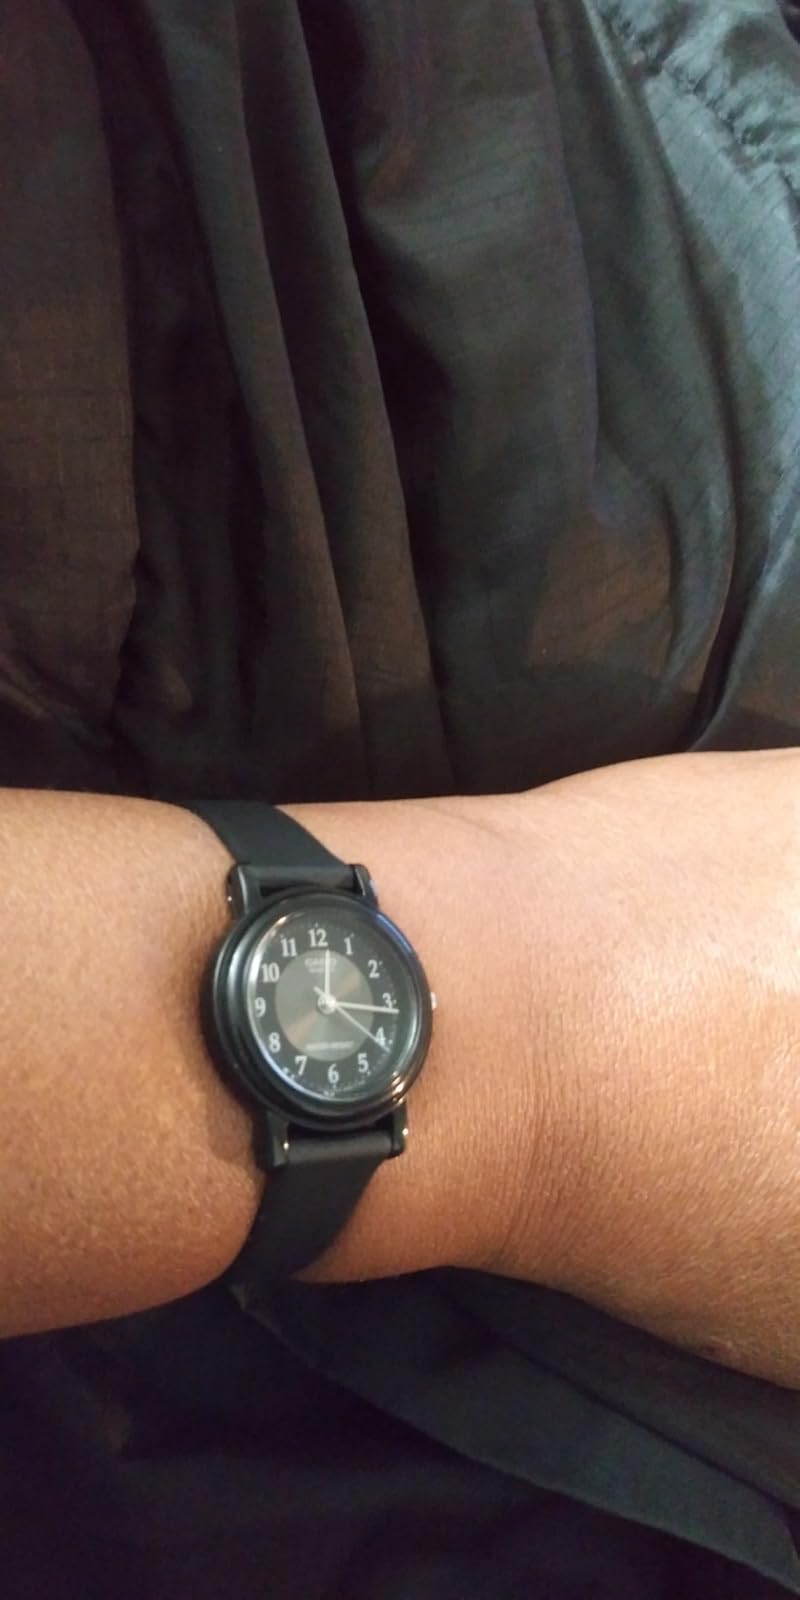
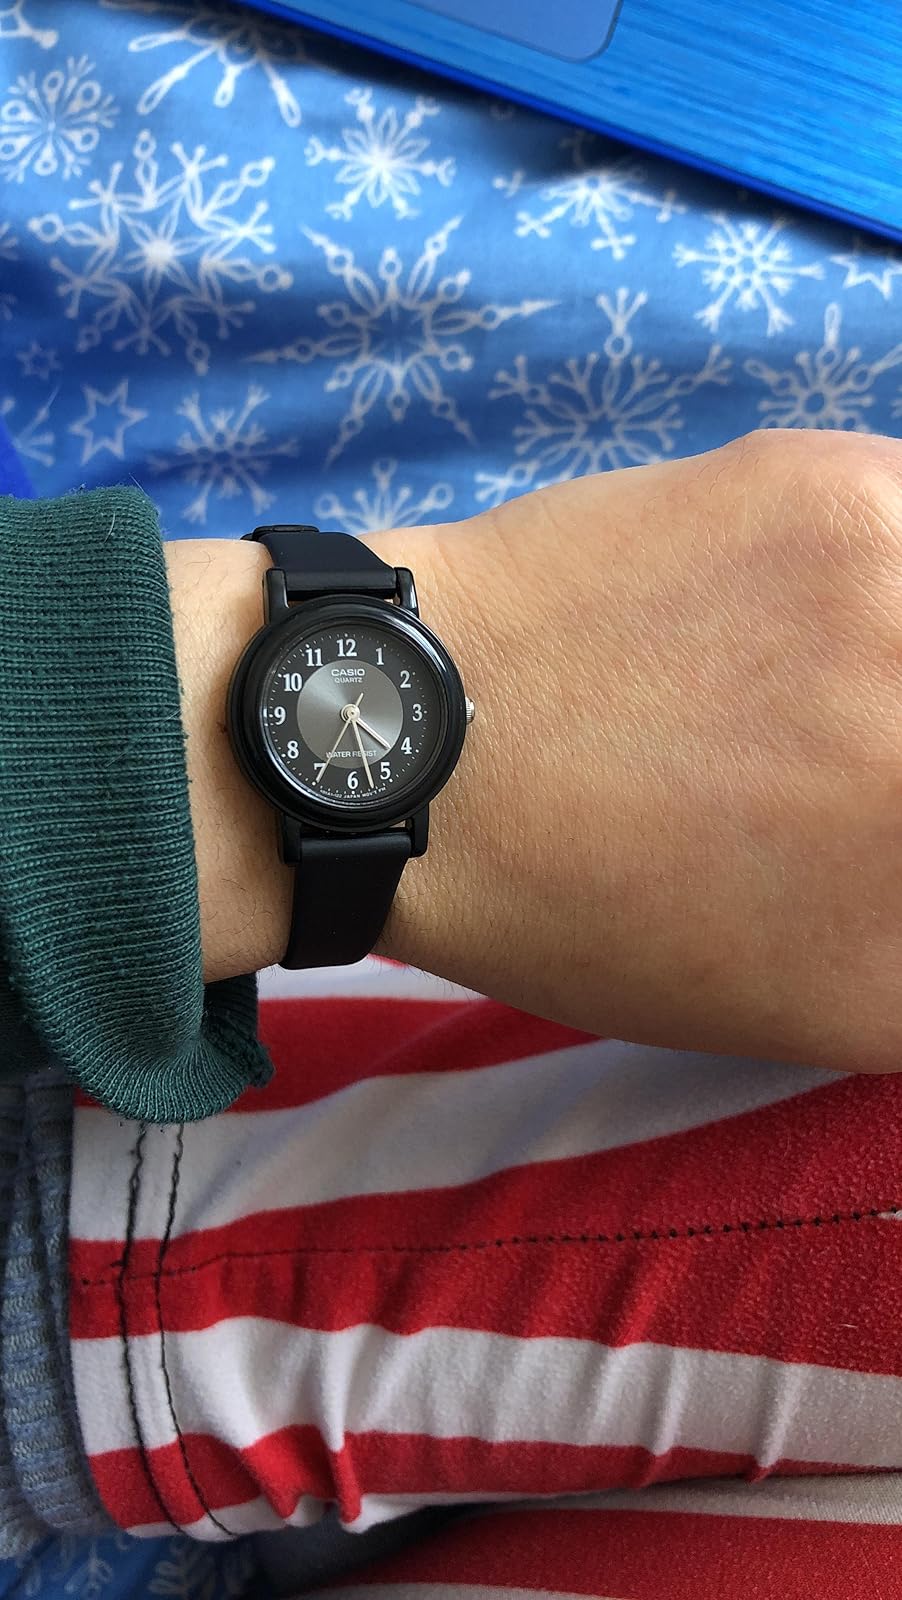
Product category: accessories_watch
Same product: yes